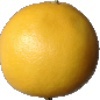
Label: Grapefruit White 1